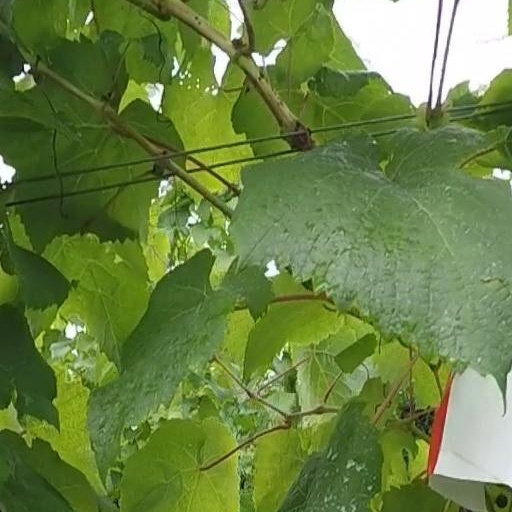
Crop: grape